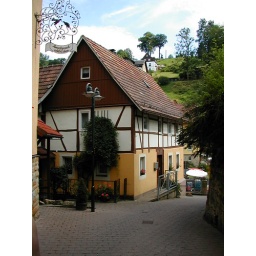
A cute little house in Kurort Rathen